Great South Wall

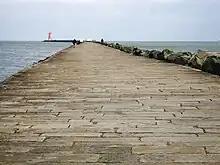
A look along the wall from near Poolbeg Power Station

The Great South Wall (also sometimes called the South Bull Wall), at the Port of Dublin, extends from the tip of the Poolbeg peninsula more than four kilometres out into Dublin Bay. It was the world's longest sea wall at the time of its construction and remains one of the longest in Europe. It faces the newer Bull Wall, and has one of four port lighthouses at its end.